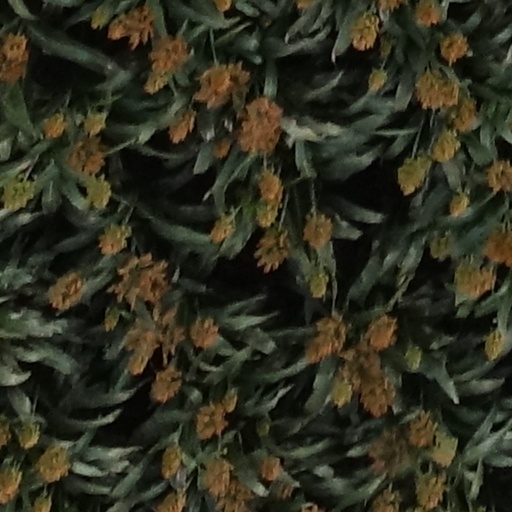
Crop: sorghum